Victorian Railways H class

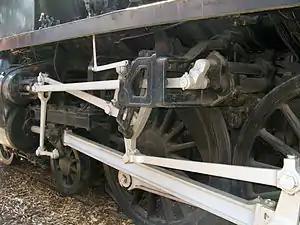
Detail view of the Henschel & Son valve gear mechanism

In 1936, the Victorian Railways Design Office finalised the major design requirements for a steam locomotive that was capable of hauling a load of at a minimum up the Ingliston Bank unassisted. In order to develop the power required, a very large grate and a very large boiler were needed, and the 4-8-4 wheel arrangement enabled that, because its four-wheeled trailing truck could support a large firebox, and four coupled axles would support a large boiler and ensure a good factor of adhesion.